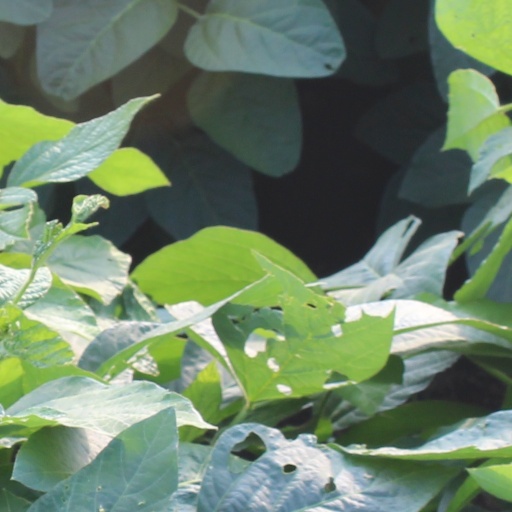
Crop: soybean